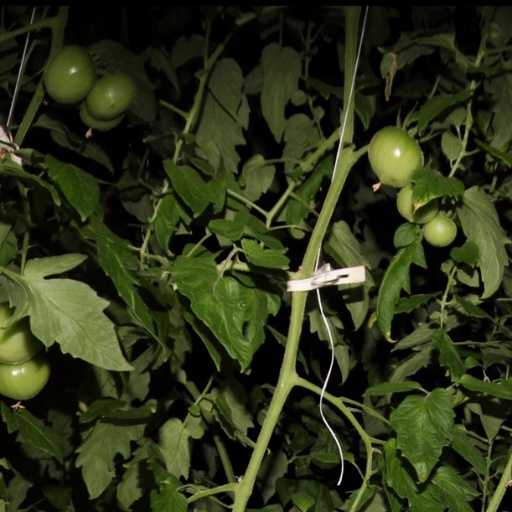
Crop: tomato